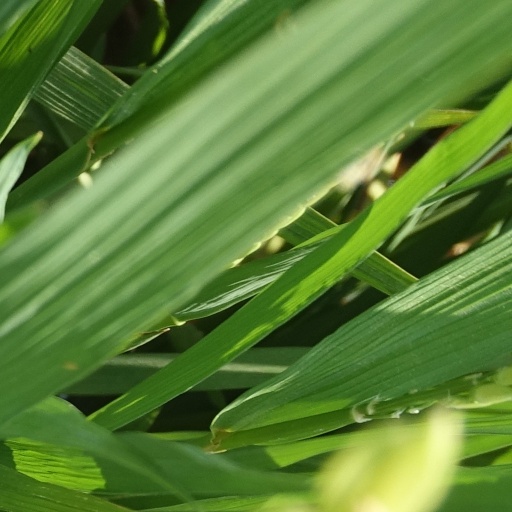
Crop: rice